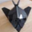
Label: airplane